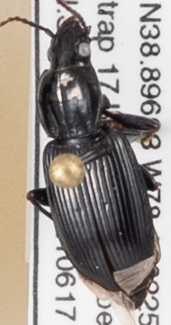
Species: Pterostichus mutus
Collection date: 2021-06-17
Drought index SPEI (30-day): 0.072
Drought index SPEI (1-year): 0.24
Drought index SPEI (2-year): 0.03